Albert Stopford

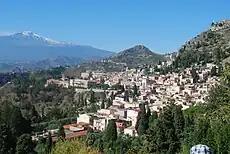
Taormina and Mt Etna

Within months of his return to London he was embroiled in a homosexual scandal (caught in Hyde Park) and a trial at the Old Bailey. He served in Wormwood Scrubs in 1918/1919. It is probably there